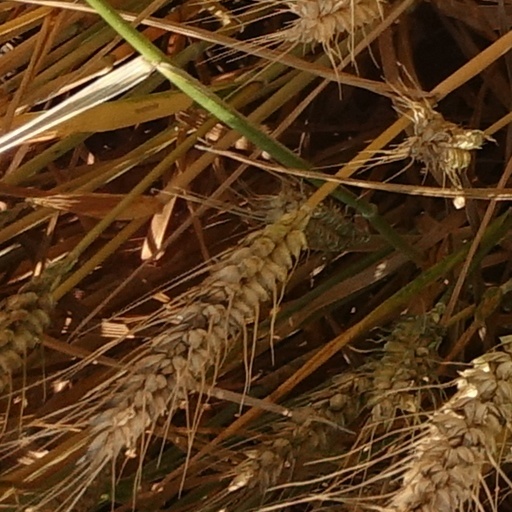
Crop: wheat